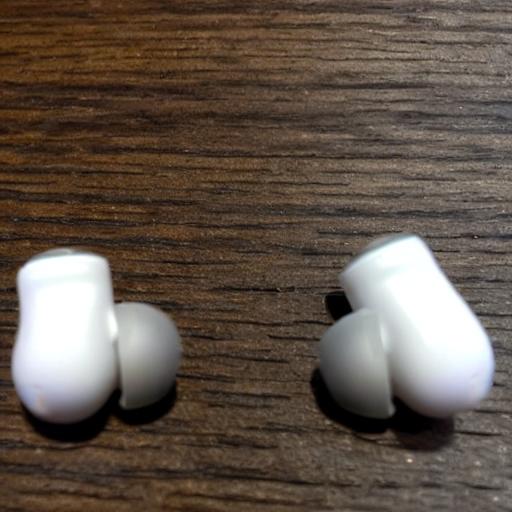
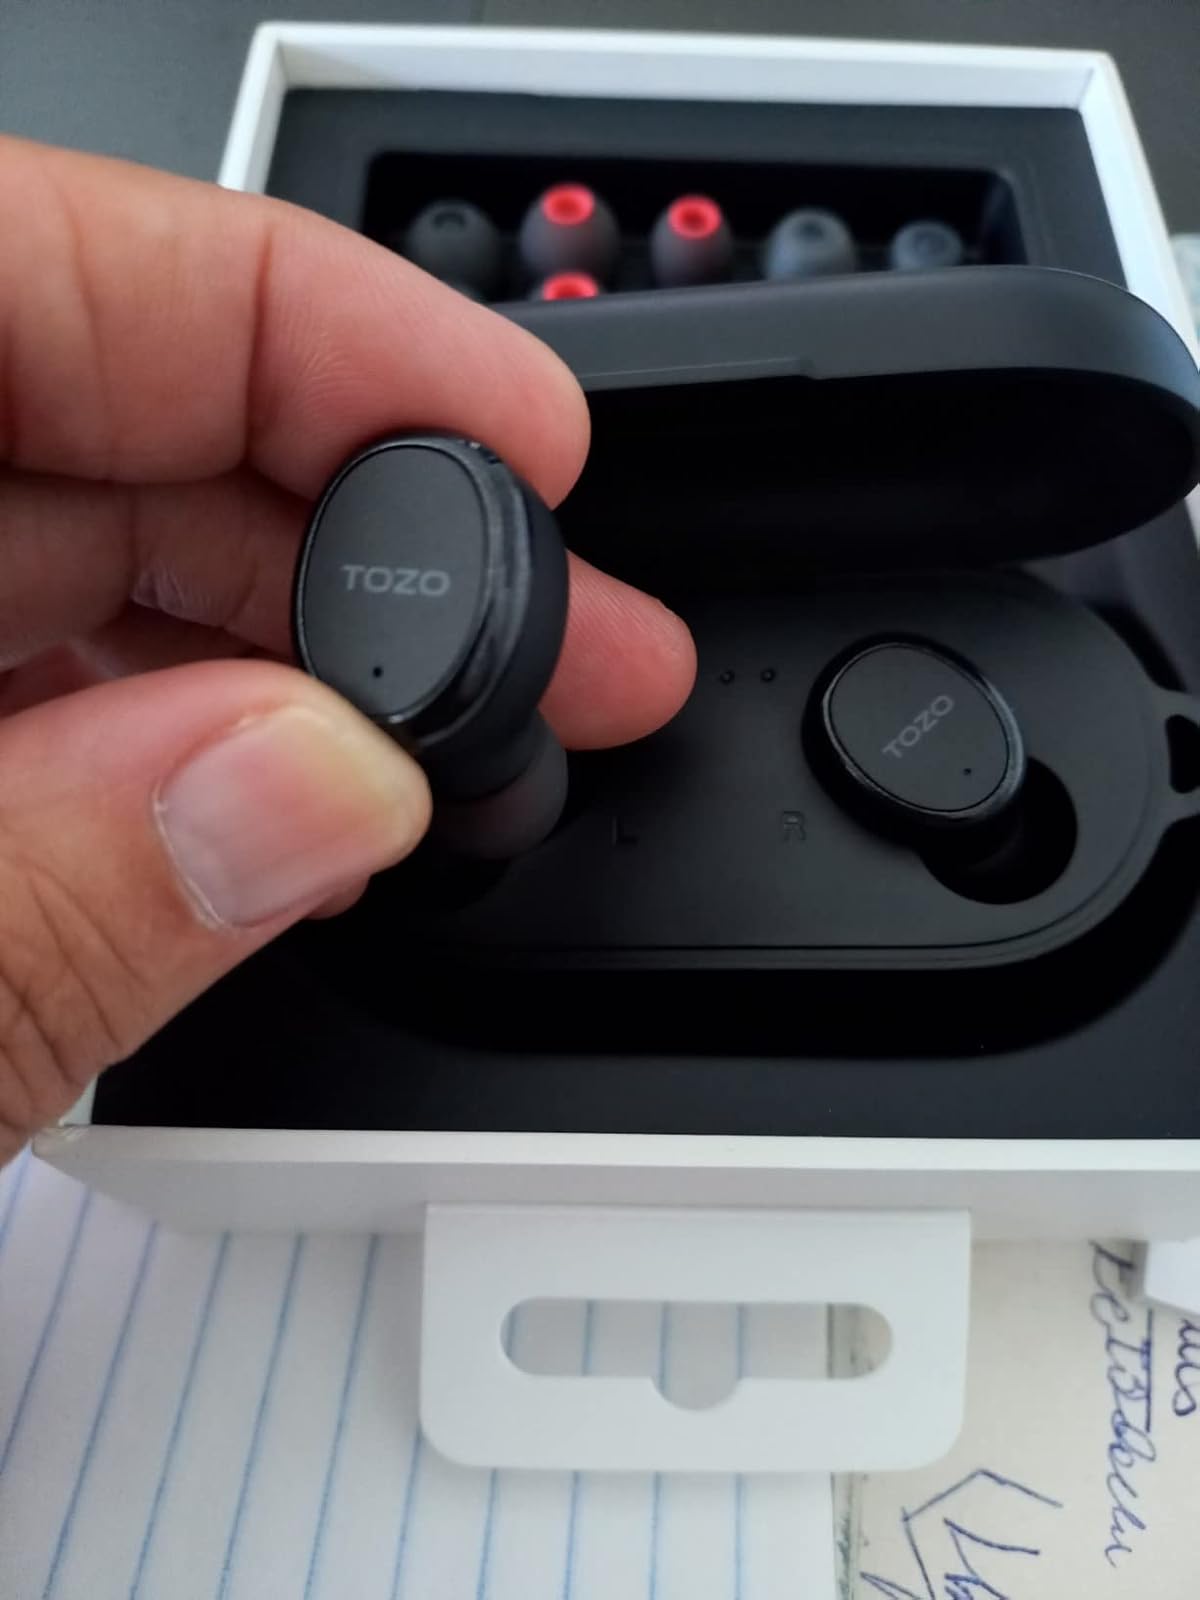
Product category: earbuds
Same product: no